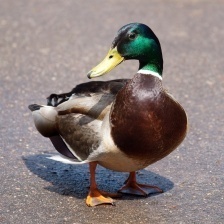
Species: MALLARD DUCK
Scientific name: ANAS PLATYRHYNCHOS
ImageNet parent category: drake